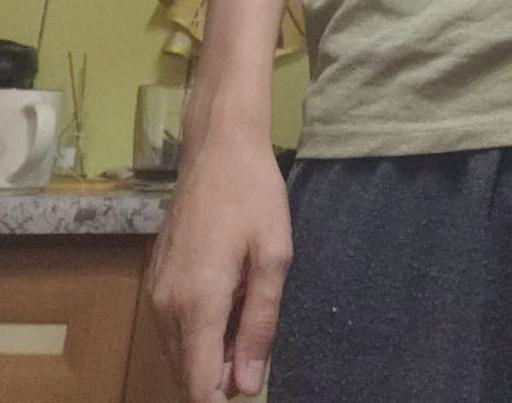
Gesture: no_gesture